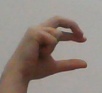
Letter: thal